Illara Jothi

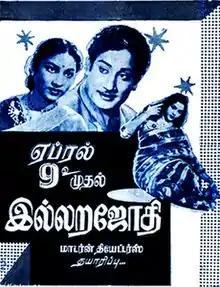
Theatrical release poster

Illara Jothi is a 1954 Indian Tamil-language film, directed by G. R. Rao and produced by Modern Theatres. The film stars Sivaji Ganesan, Padmini and Sriranjani. It was released on 9 April 1954.